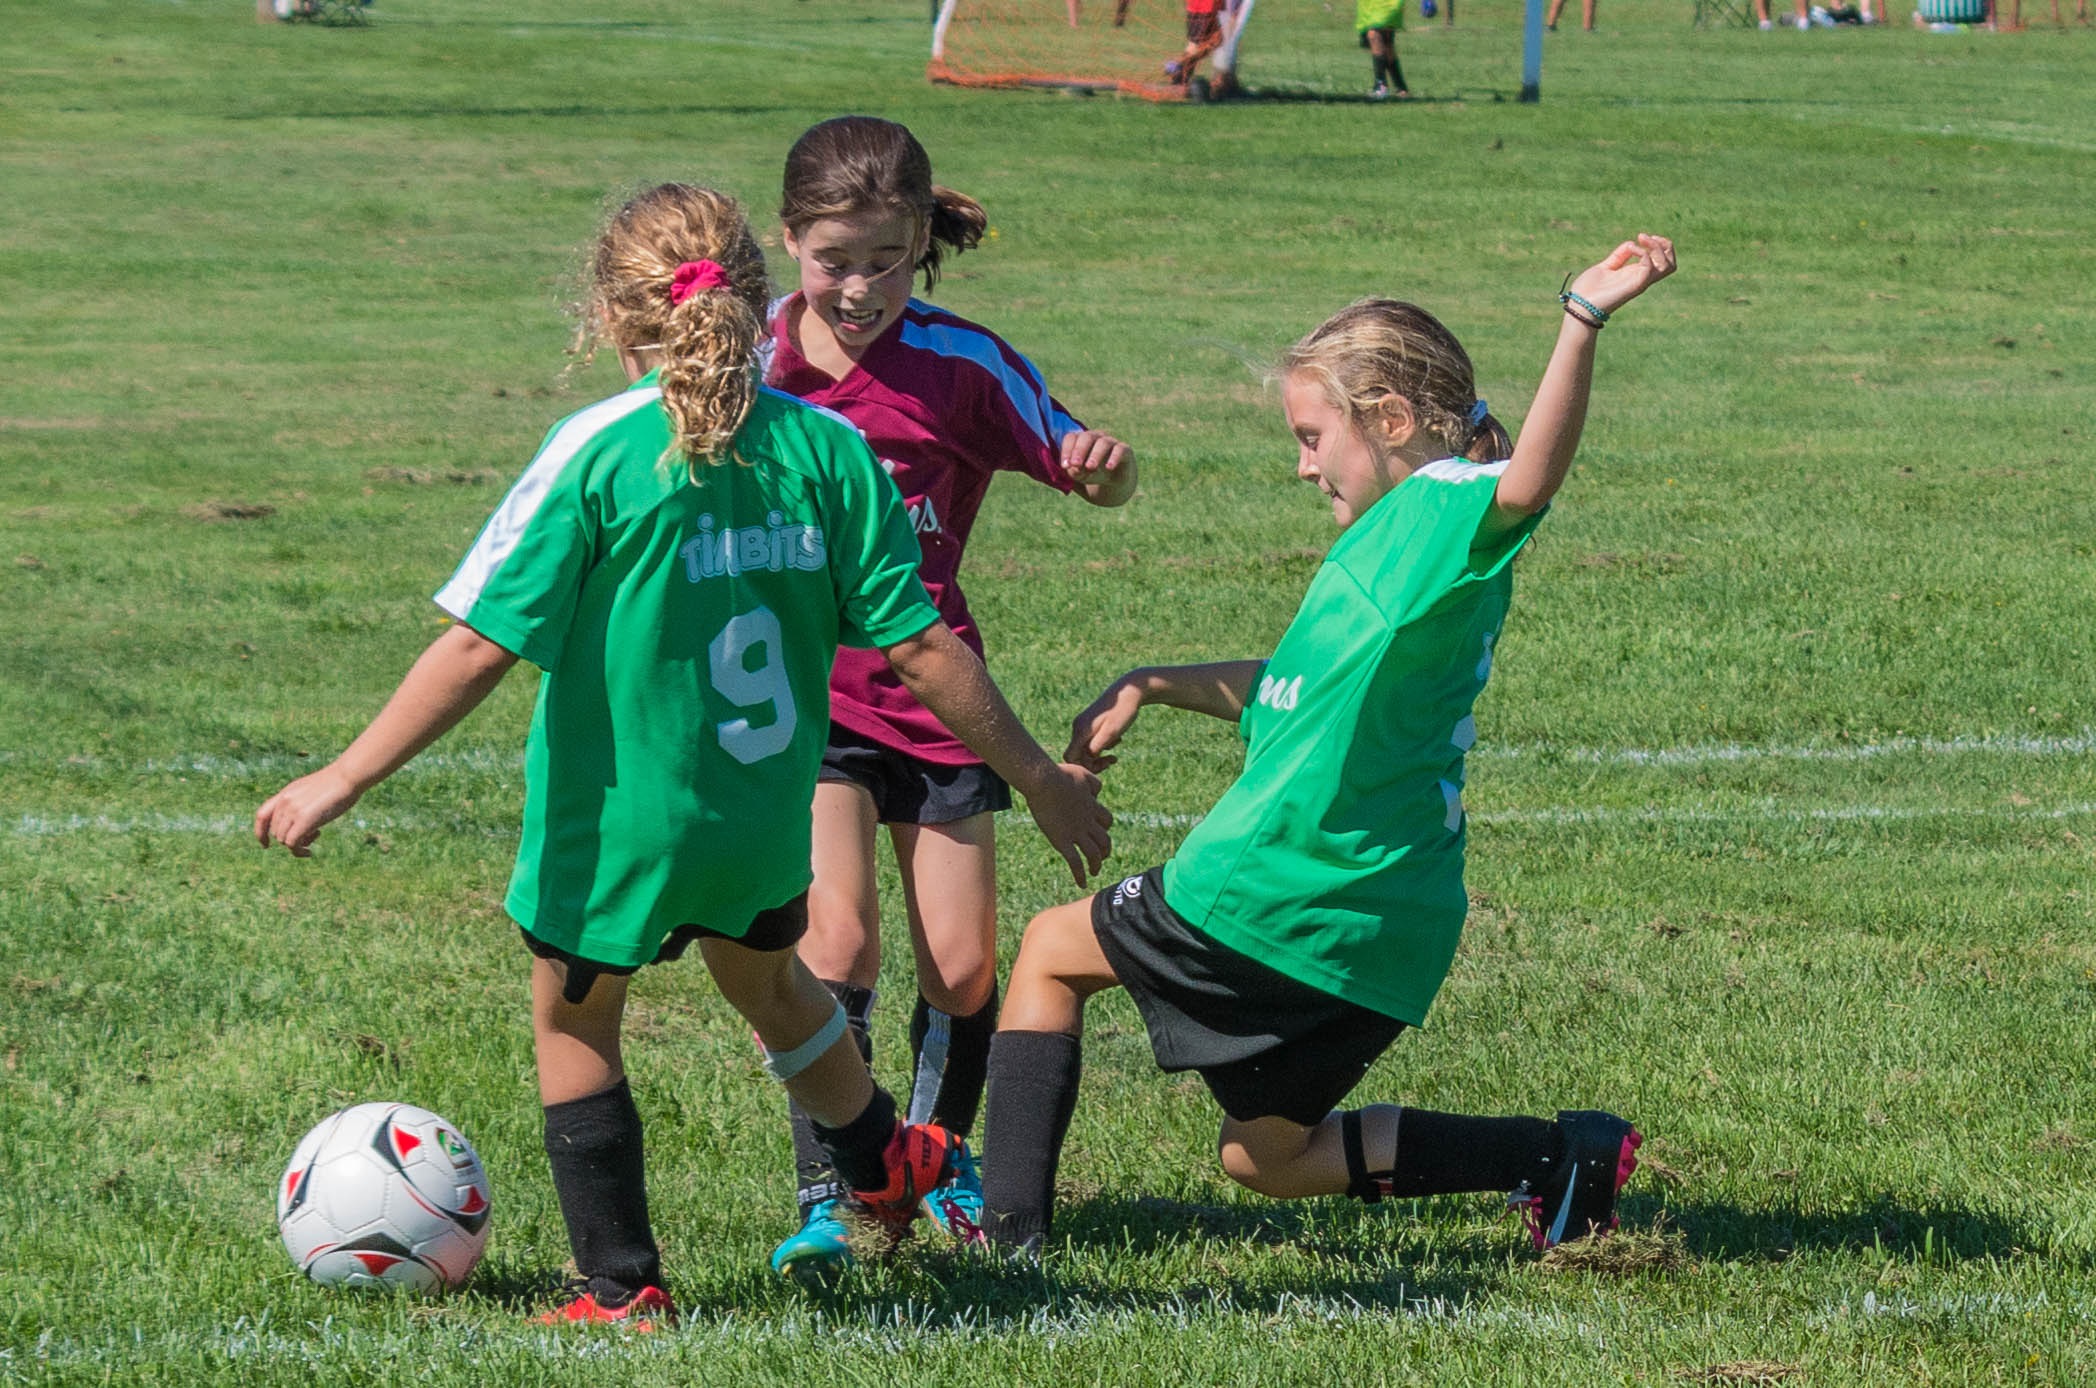
sport, play, summer, soccer, player, team, sports, tournament, football player, ball game, competition event